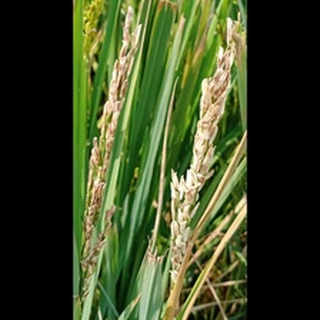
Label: diseased_rice